End of World War II in Europe

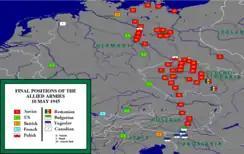
Final positions of the Allied armies, May 1945

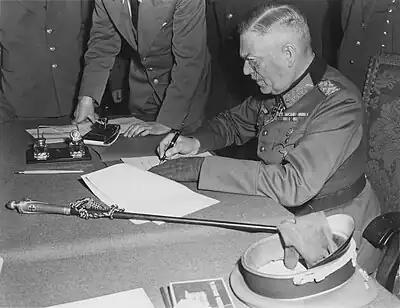
Keitel signs surrender terms, 8 May 1945 in Berlin.

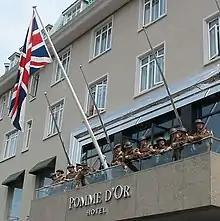
Re-enactment of the raising of the Union Jack during the Liberation of Jersey (9 May)

Hitler dies by suicide: On 30 April 1945, as the Battle of Nuremberg and the Battle of Hamburg ended with American and British occupation, the Battle in Berlin was still raging. With the Soviets surrounding Berlin and his escape route cut off by the Americans, German dictator Adolf Hitler, realizing that all was lost and not wishing to suffer Mussolini's fate, died by suicide in his along with his long-term partner Eva Braun, whom he had married less than 40 hours earlier. In his will, Hitler dismissed "Reichsmarschall" Hermann Göring, his second-in-command, and Interior minister Heinrich Himmler after each of them separately tried to seize control of the crumbling remains of Nazi Germany. Hitler appointed his successors as follows; "Großadmiral" Karl Dönitz as the new "Reichspräsident" ("President of Germany") and Joseph Goebbels as the new "Reichskanzler" (Chancellor of Germany). However, Goebbels died by suicide the next day, leaving Dönitz as the sole leader of Germany.